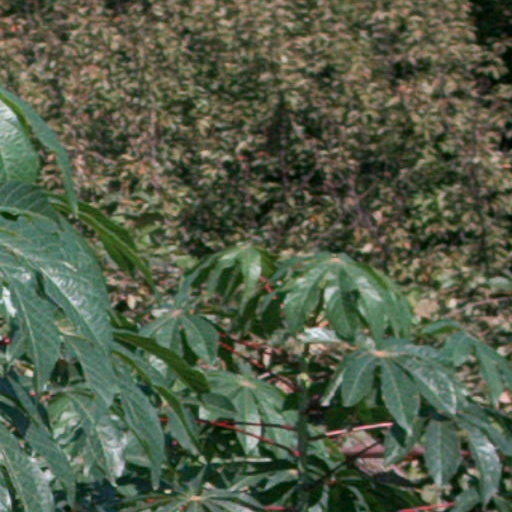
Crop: cassava